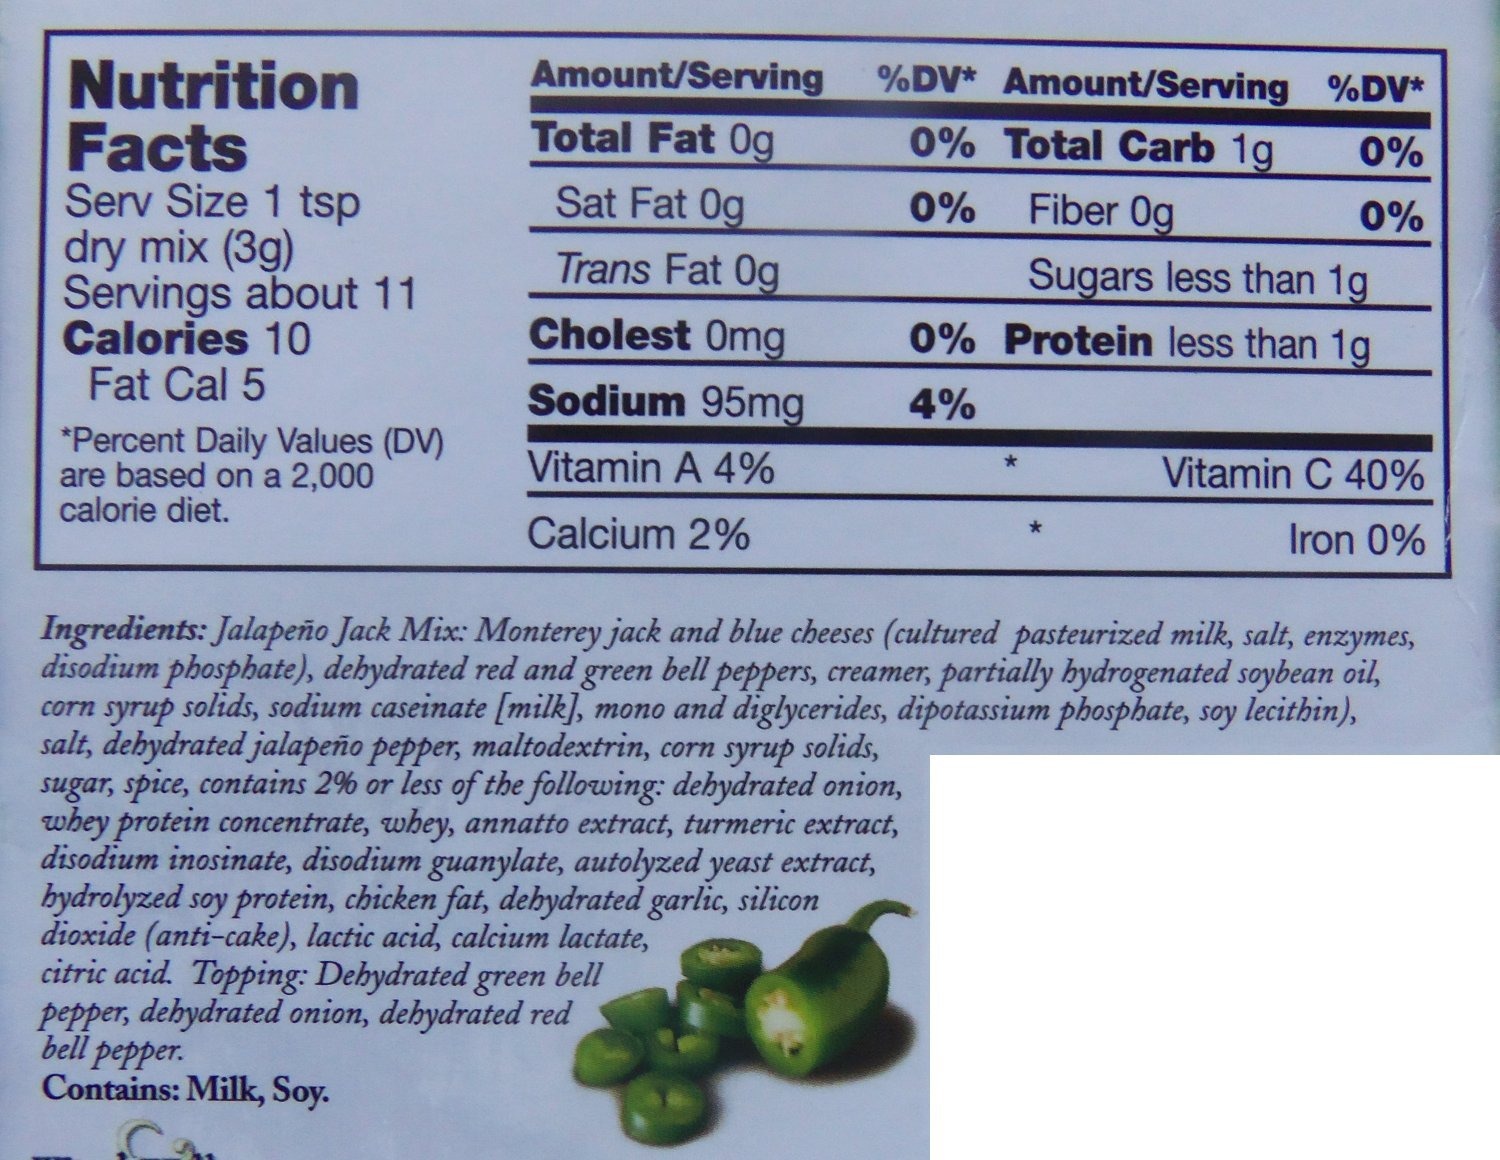
Item Name: Wind & Willow"All American" Savory Cheeseball and Dip Mix Variety Pack (BLT/Smokehouse Bacon & Cheddar)
Value: 1.0
Unit: Count

Price: 15.99